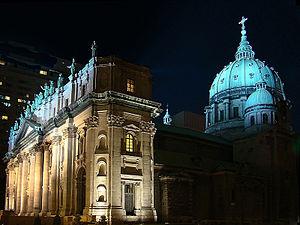
Basilique-Cathédrale Marie-Reine-du-Monde, Montréal, Québec, Canada.